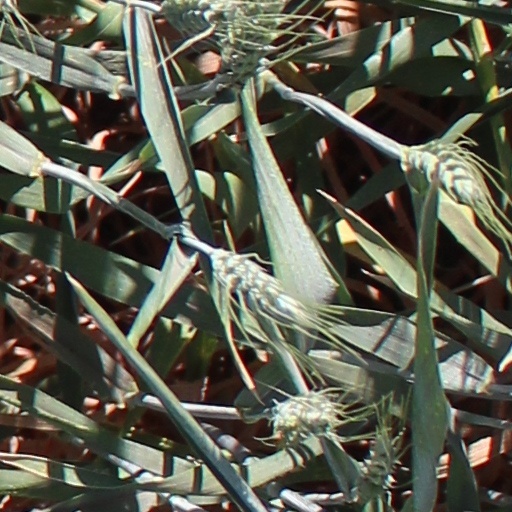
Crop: wheat